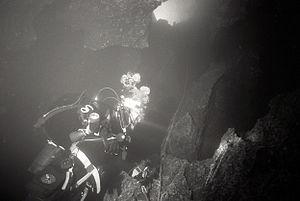
Font Estramar, plongeur au départ de la galerie sud
La font Estramar, ou fontaine de Salses, est une exsurgence située au pied des Corbières maritimes sur le territoire de la commune de Salses-le-Château, dans les Pyrénées-Orientales. Elle est l'une des deux exsurgences alimentant l'étang de Leucate.